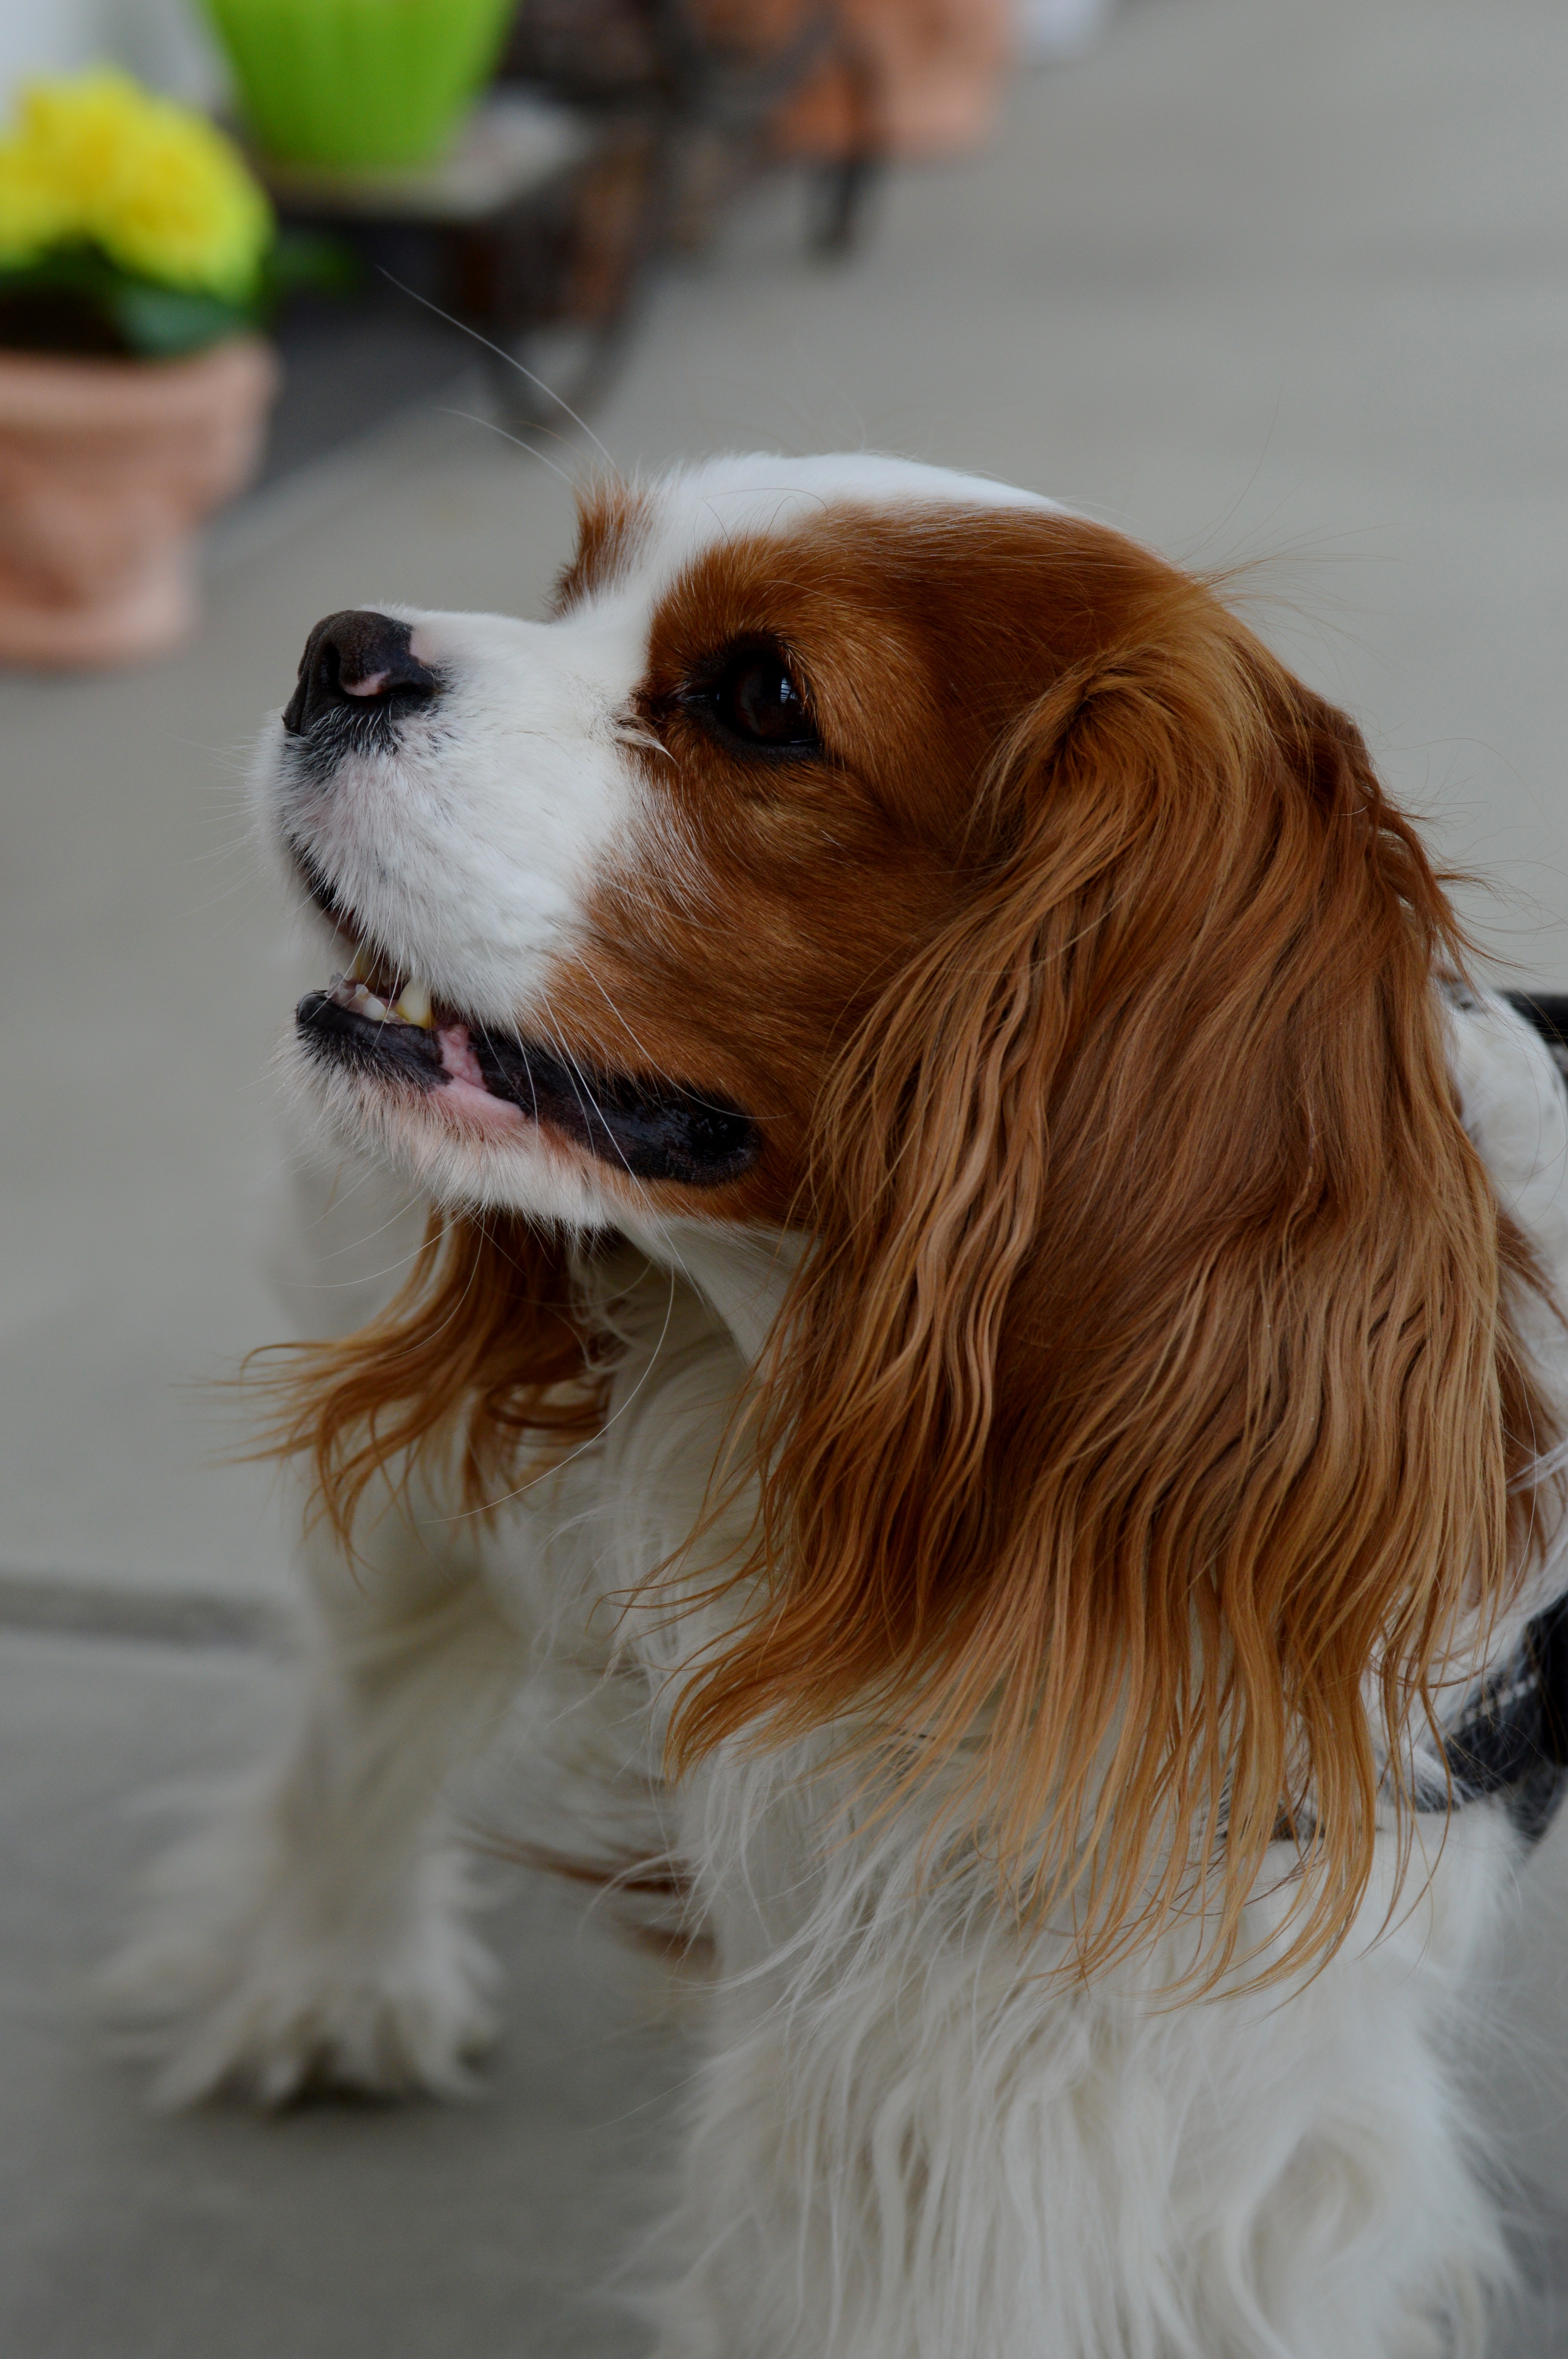
white, puppy, dog, animal, cute, pet, fur, brown, mammal, spaniel, close up, vertebrate, funny, dog breed, cavalier king charles spaniel, king charles spaniel, dog like mammal, english cocker spaniel, dog crossbreeds, kooikerhondje, cavachon, welsh springer spaniel, phalene